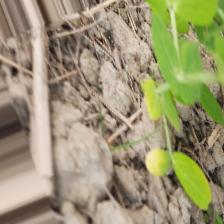
Label: Ascochyta blight